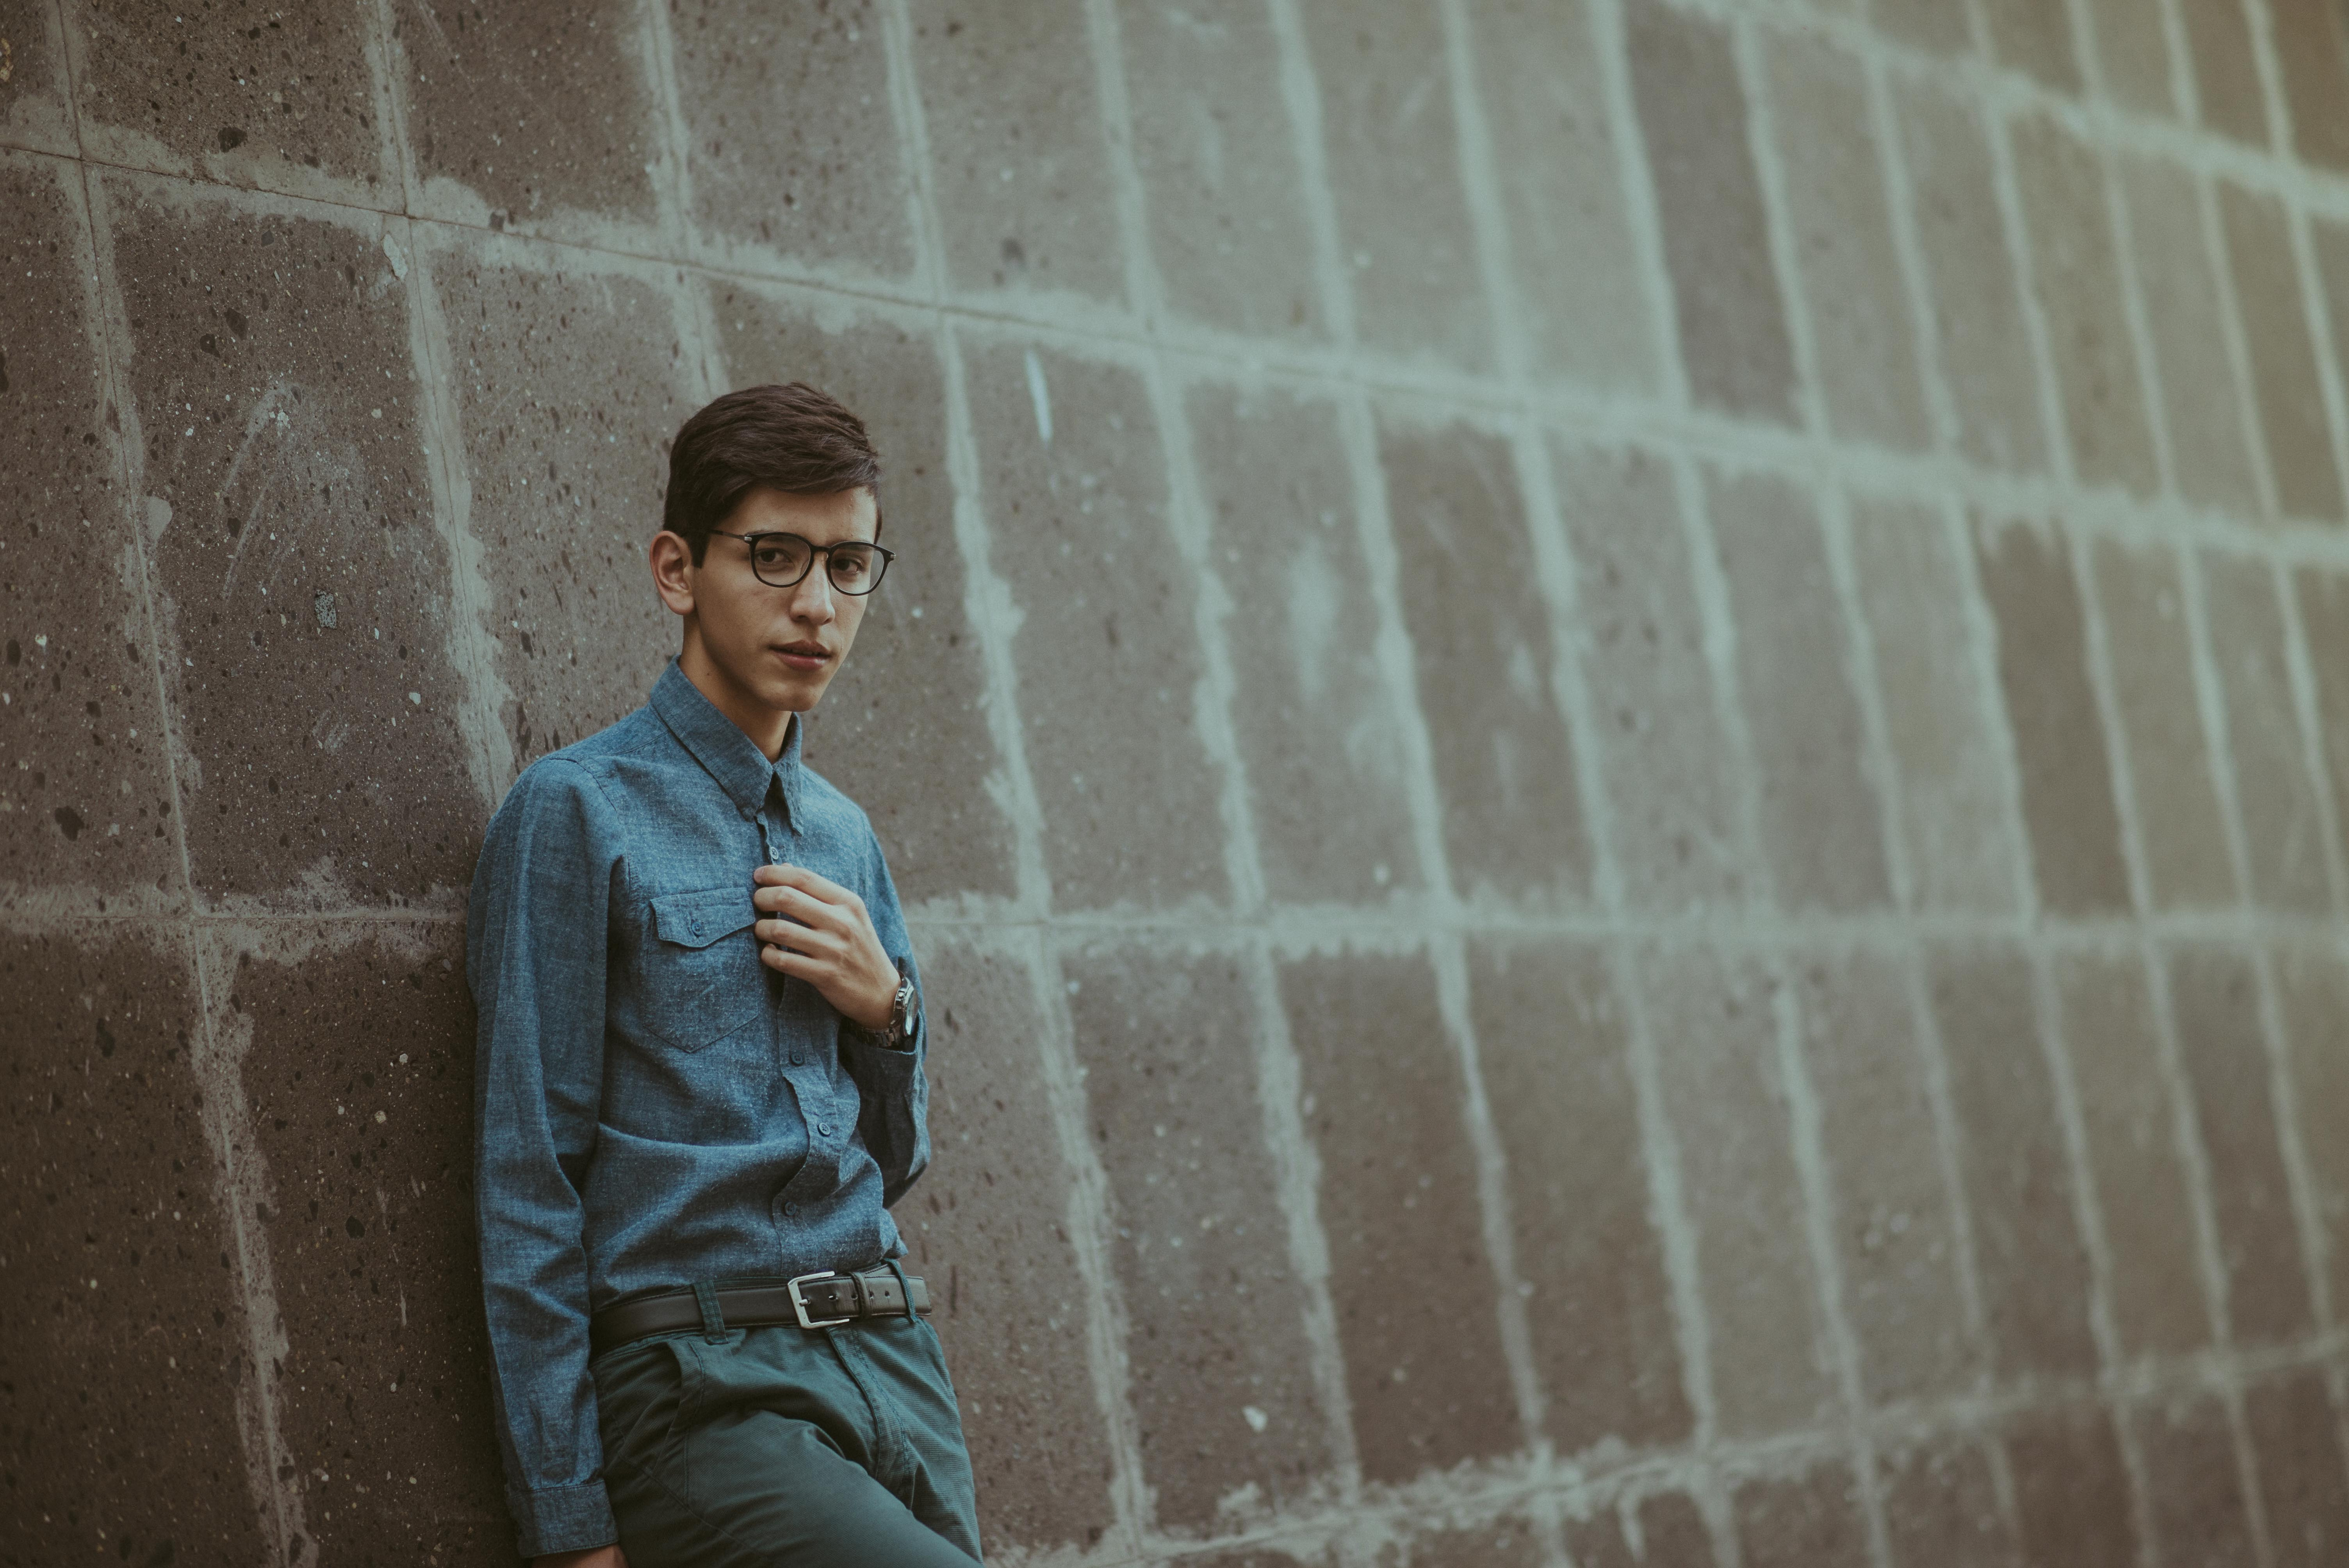
man, person, male, guy, standing, blue, temple, photograph